Dutch Uncles

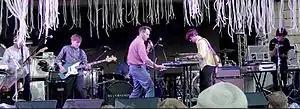
Dutch Uncles performing at Edinburgh Castle, August 2015

Dutch Uncles are an English indie pop band from Marple, England. They are known for their use of atypical time signatures within a pop context, and the androgynous vocals of frontman Duncan Wallis.